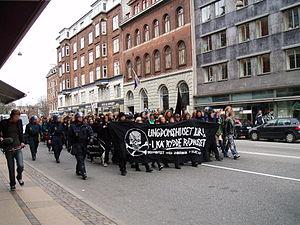
L'expression black bloc /ˈblæk blɑk/ désigne :
Ungdomshuset était un squat de Copenhague. Ce bâtiment était squatté par des activistes depuis 1982, ce lieu servait également de scène underground et de centre d'organisation d'actions politiques et sociales. La police du Danemark a arrêté les squatteurs le 1ᵉʳ mars 2007 et pris le contrôle du bâtiment. La destruction du bâtiment a eu lieu quelques jours plus tard.